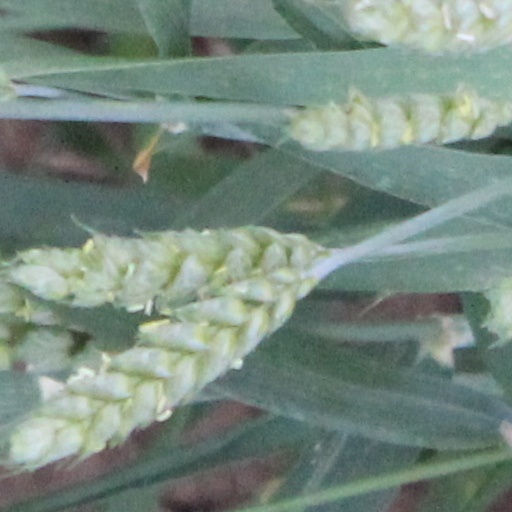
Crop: wheat